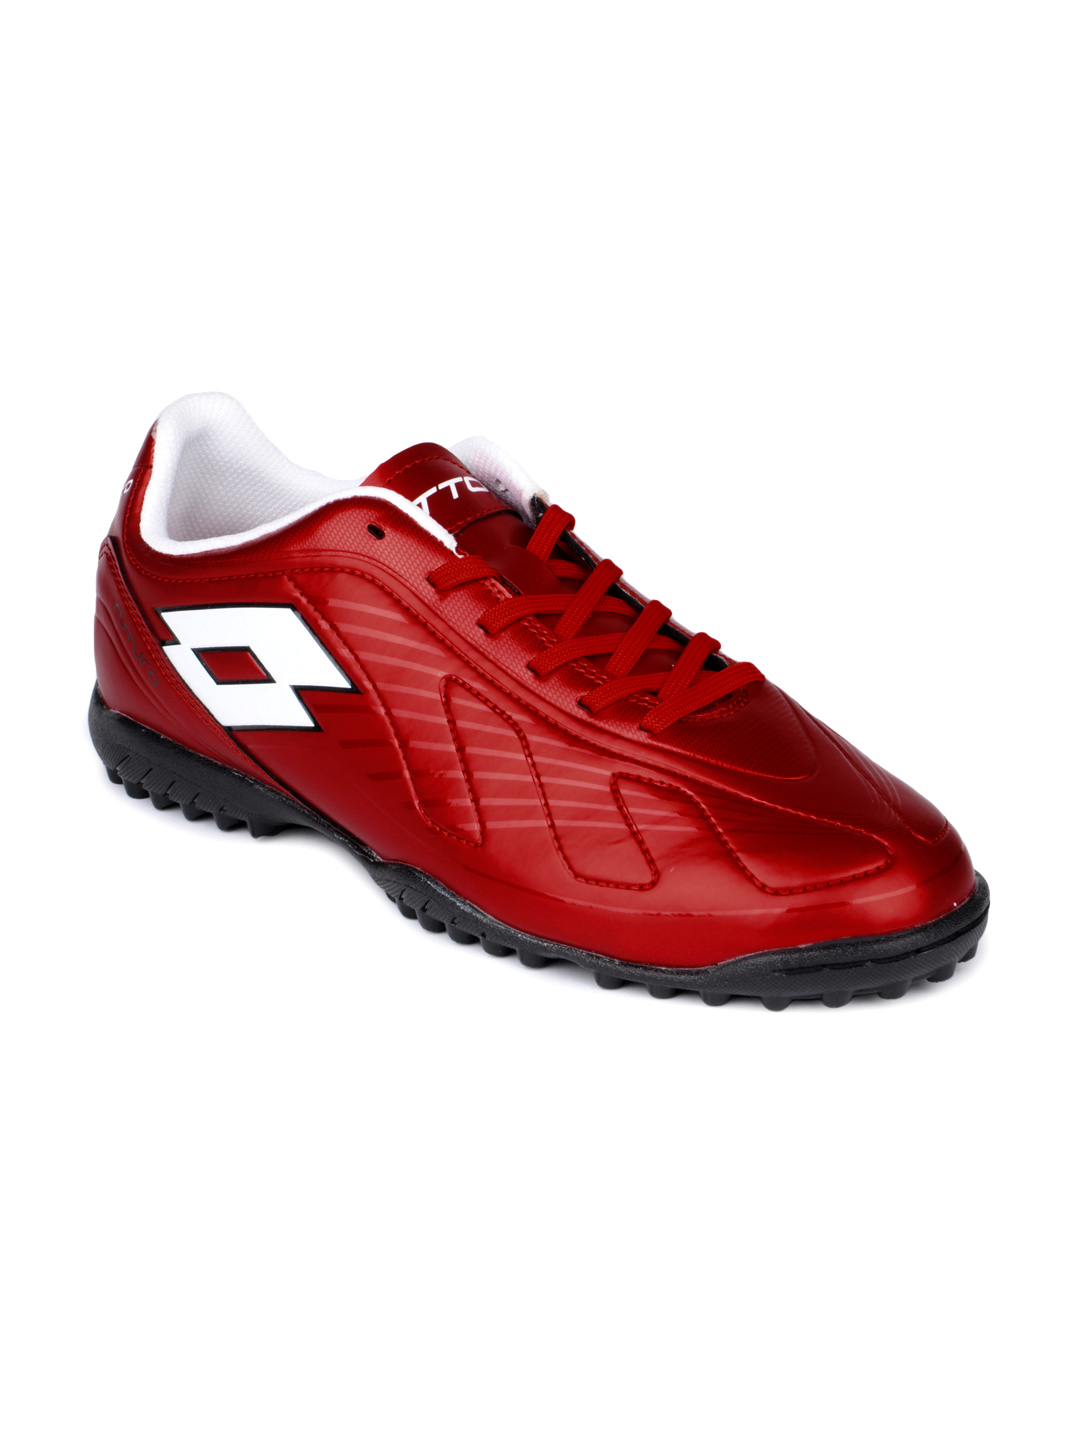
Lotto Men Red Sports Shoes
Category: Footwear / Shoes / Sports Shoes
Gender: Men
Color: Red
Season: Summer 2012
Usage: Sports